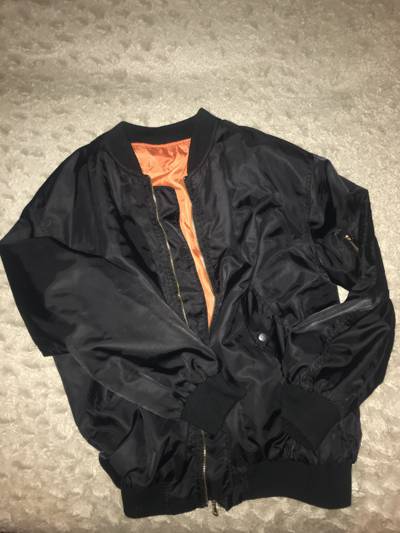
Waste category: clothes